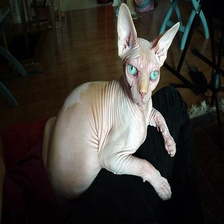
Species: cat
Breed: Sphynx